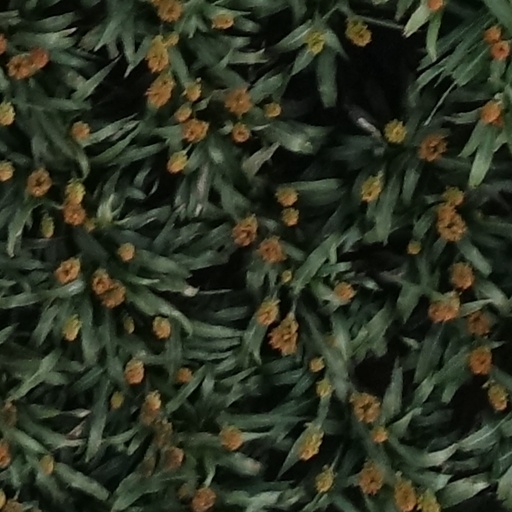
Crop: sorghum